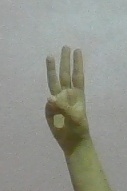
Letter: thaa